Falha de S. Paulo

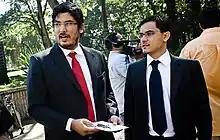
Brothers Lino (left) and Mario (right) Bocchini, creators of the website, appearing on the case at the Court of Law of the State of São Paulo.

The website was first published in September 2010. It featured a logo identical to that of "Folha", except that the first "o" was replaced by an "a" so that it read "Falha de S. Paulo", which translates as "Failure of S. Paulo". The website made fun of the newspaper's coverage, especially of what they perceived to be a tendency of the newspaper to favor of José Serra against Dilma Rousseff during the 2010 Brazilian presidential rally in which the two candidates faced each other on the second round. The Bocchinis criticized the fact that "Folha", unlike "O Estado de S. Paulo" and "CartaCapital", for example, would not declare its political preferences and even claimed not to have one.